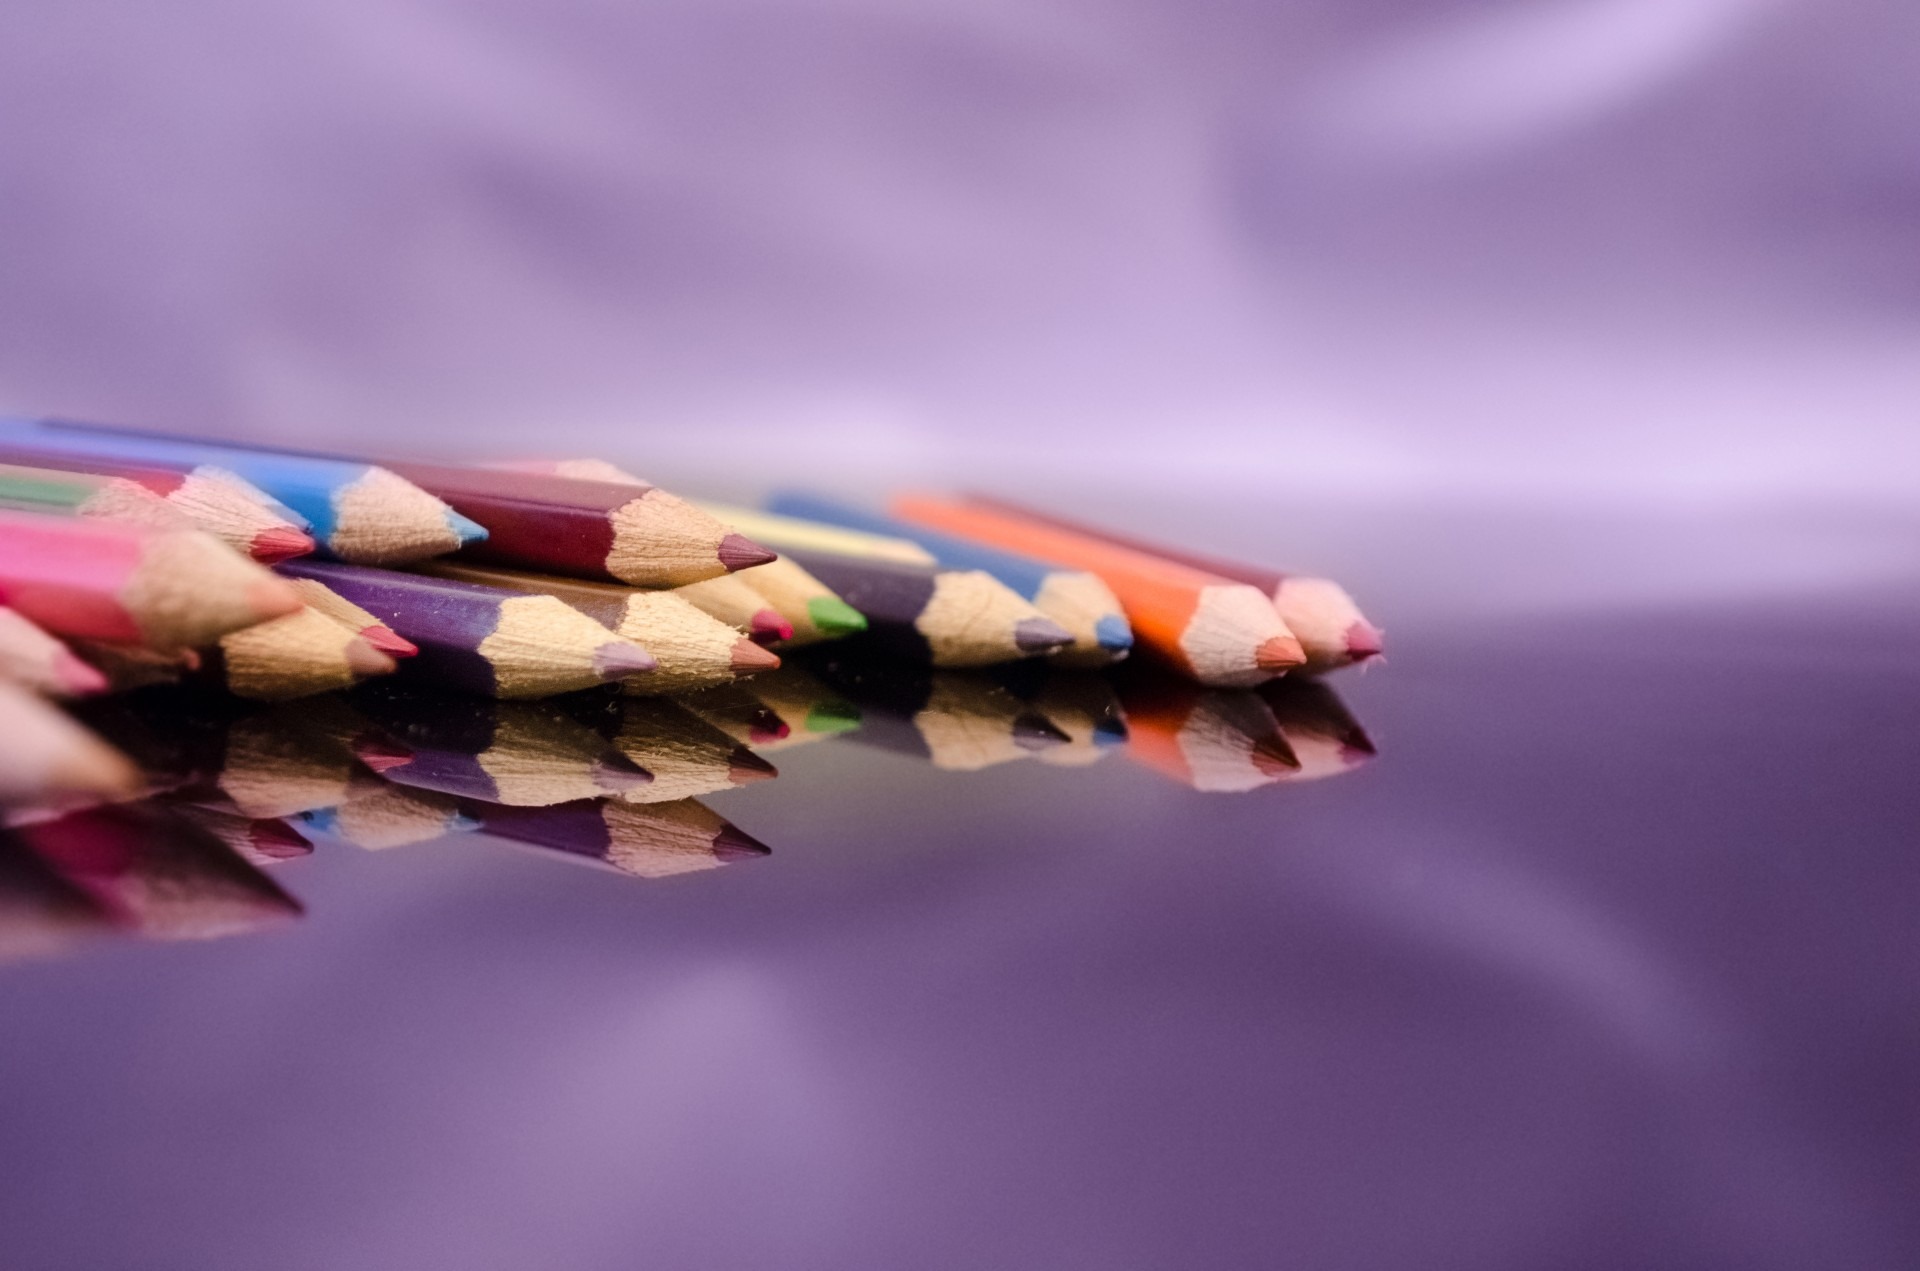
hand, pencil, white, row, leaf, flower, petal, pen, orange, finger, green, reflection, red, equipment, color, brown, paint, blue, colorful, yellow, pink, crayon, close up, colour, tip, art, rainbow, drawing, pastel, bright, multicolored, spectrum, organ, vibrant, shape, assortment, macro photography, sketching, computer wallpaper